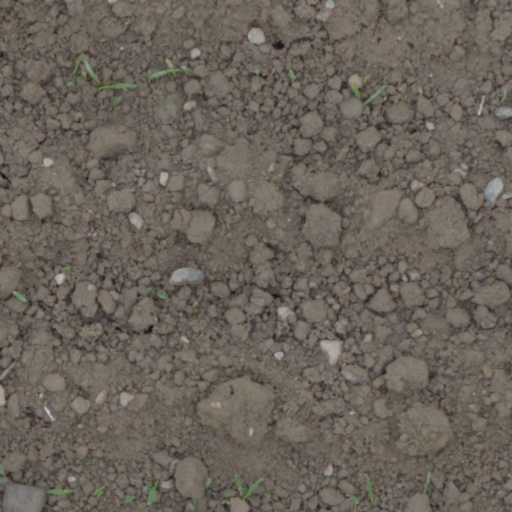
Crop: wheat